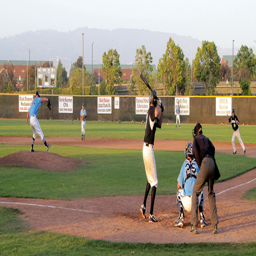
A baseball player standing next to home plate.
A man pitching a ball from a baseball mound to another man at the home plate.
A baseball game is being played on a large field.
Adult amateur baseball game as pitcher winds up.
Several baseball players are doing their thing during the game.